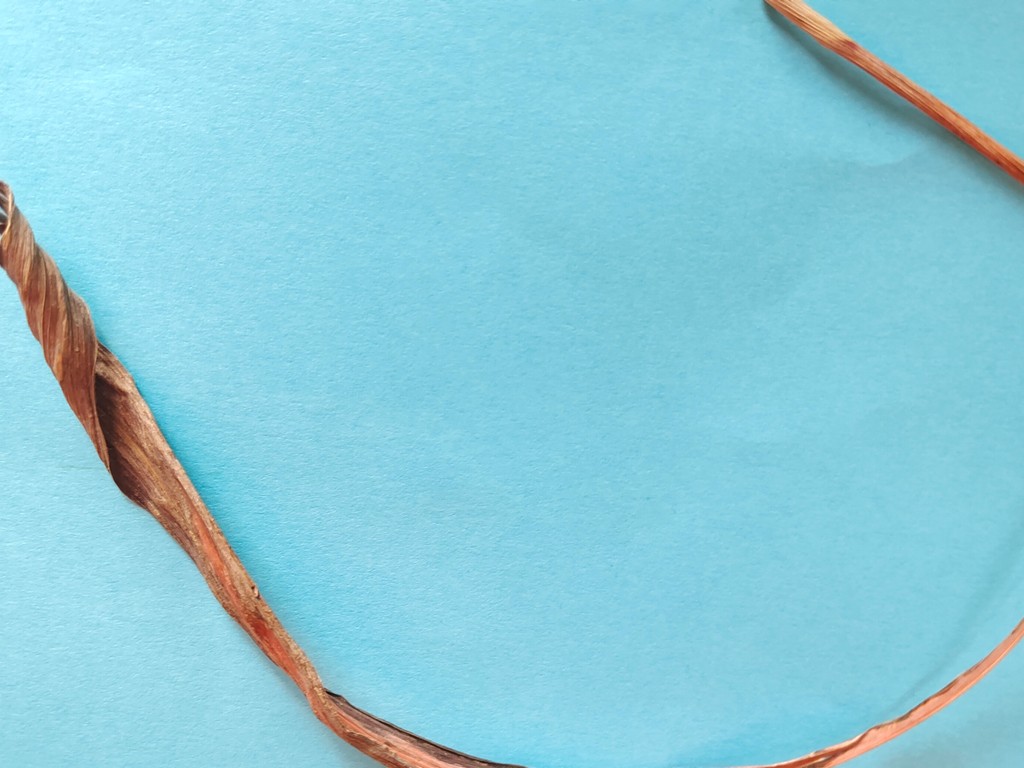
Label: Dried